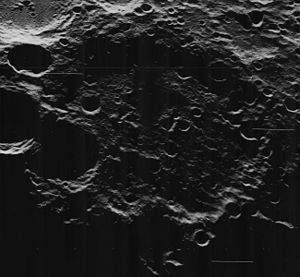
Campbell (månekrater)
Campbell er et stort nedslagskrater på Månen. Det befinder sig på den nordlige halvkugle på Månens bagside og er opkaldt efter de amerikanske astronomer Leon Campbell og William W. Campbell.